Luke Donald

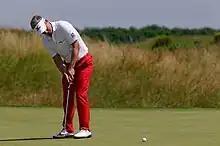
Donald at the Open de France 2013.

In March 2013, as defending champion at the Tampa Bay Championship, Donald finished in a tie for fourth. He missed his first-ever cut in a European Tour event at the Maybank Malaysian Open. It was his first missed cut in 119 career European Tour starts. As the two-time defending champion, Donald then endured the disappointment of missing the halfway cut at the 2013 BMW PGA Championship at Wentworth after shooting rounds of 78 and 72, missing the cut by four strokes.